Wael Jallouz

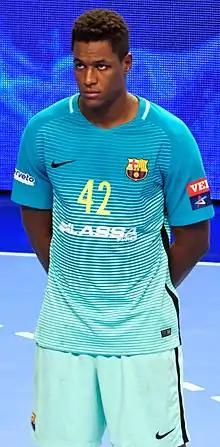
Jallouz with FC Barcelona Handbol in 2016

Jallouz participated on the AS Hammamet team that won the Tunisian National Cup in 2012 after defeating in the final ES Sahel HC, the recent winner of the 2012 African Cup Winner's Cup, by 26–25. That was the club's first title since foundation in 1945.